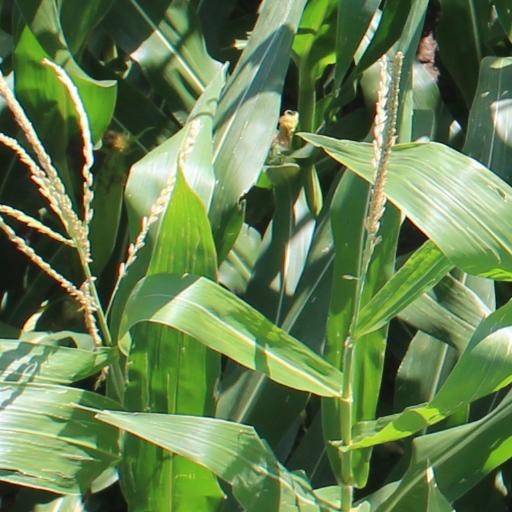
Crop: maize; corn